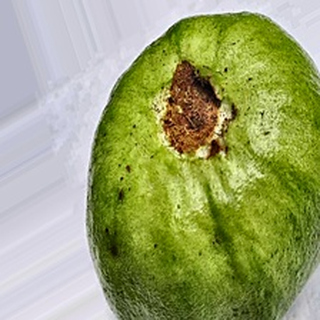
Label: guava_fruit_fly